Munich–Rosenheim railway

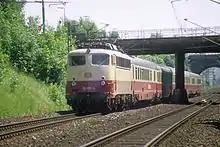
TEE "Rheingold", pulled by a class 112 locomotive on the Munich South Ring in 1986

In World War II, passenger services were again greatly reduced. The line was used for many military transports towards Eastern Europe and a delousing and "rehabilitation" facility was built in Rosenheim. After the end of World War II, the track had to be rebuilt quickly as an important supply line. The first train ran on 18 May 1945 for the United States Army. On 16 July 1945, a railway crash occurred at Aßling due to an error by a dispatcher in which a freight train carrying American tanks ran into a broken down passenger train carrying German prisoners of war and between 102 and 110 people were killed. In the early 1950s, passenger traffic increased strongly and the line became an important link for migrant workers from Eastern Europe in the late 1950s. In 1991, regular interval services were introduced so that commuter trains ran hourly between Munich and Salzburg. Long-distance trains run every hour alternately towards Salzburg and Kufstein. Between 1972 and 1991 and since 2004, the section from Munich East to Grafing has been operated as line 4 of the Munich S-Bahn, although from 1991 to 2004, it was operated as line S5. Since the 1990s, the section to Haar or Zorneding or Grafing station has been reinforced in the peak hour by an additional S-Bahn service, currently (since 2009) by line S6.